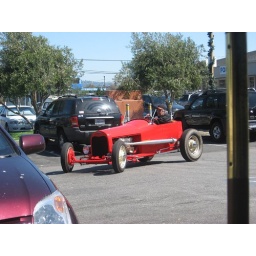
cute old man in old car